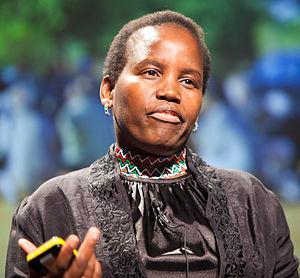
Unity Dow, née le 23 avril 1959 dans le Protectorat du Bechuanaland, est une magistrate, femme politique et écrivaine botswanaise, militante pour les droits des femmes.